Omar Gonzalez

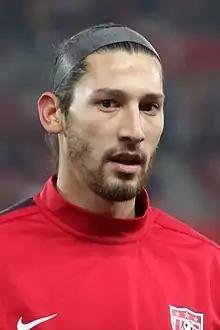
Gonzalez with the United States in 2013

Omar Alejandro Gonzalez (born October 11, 1988) is an American professional soccer player who plays as a center-back for Major League Soccer club Chicago Fire.